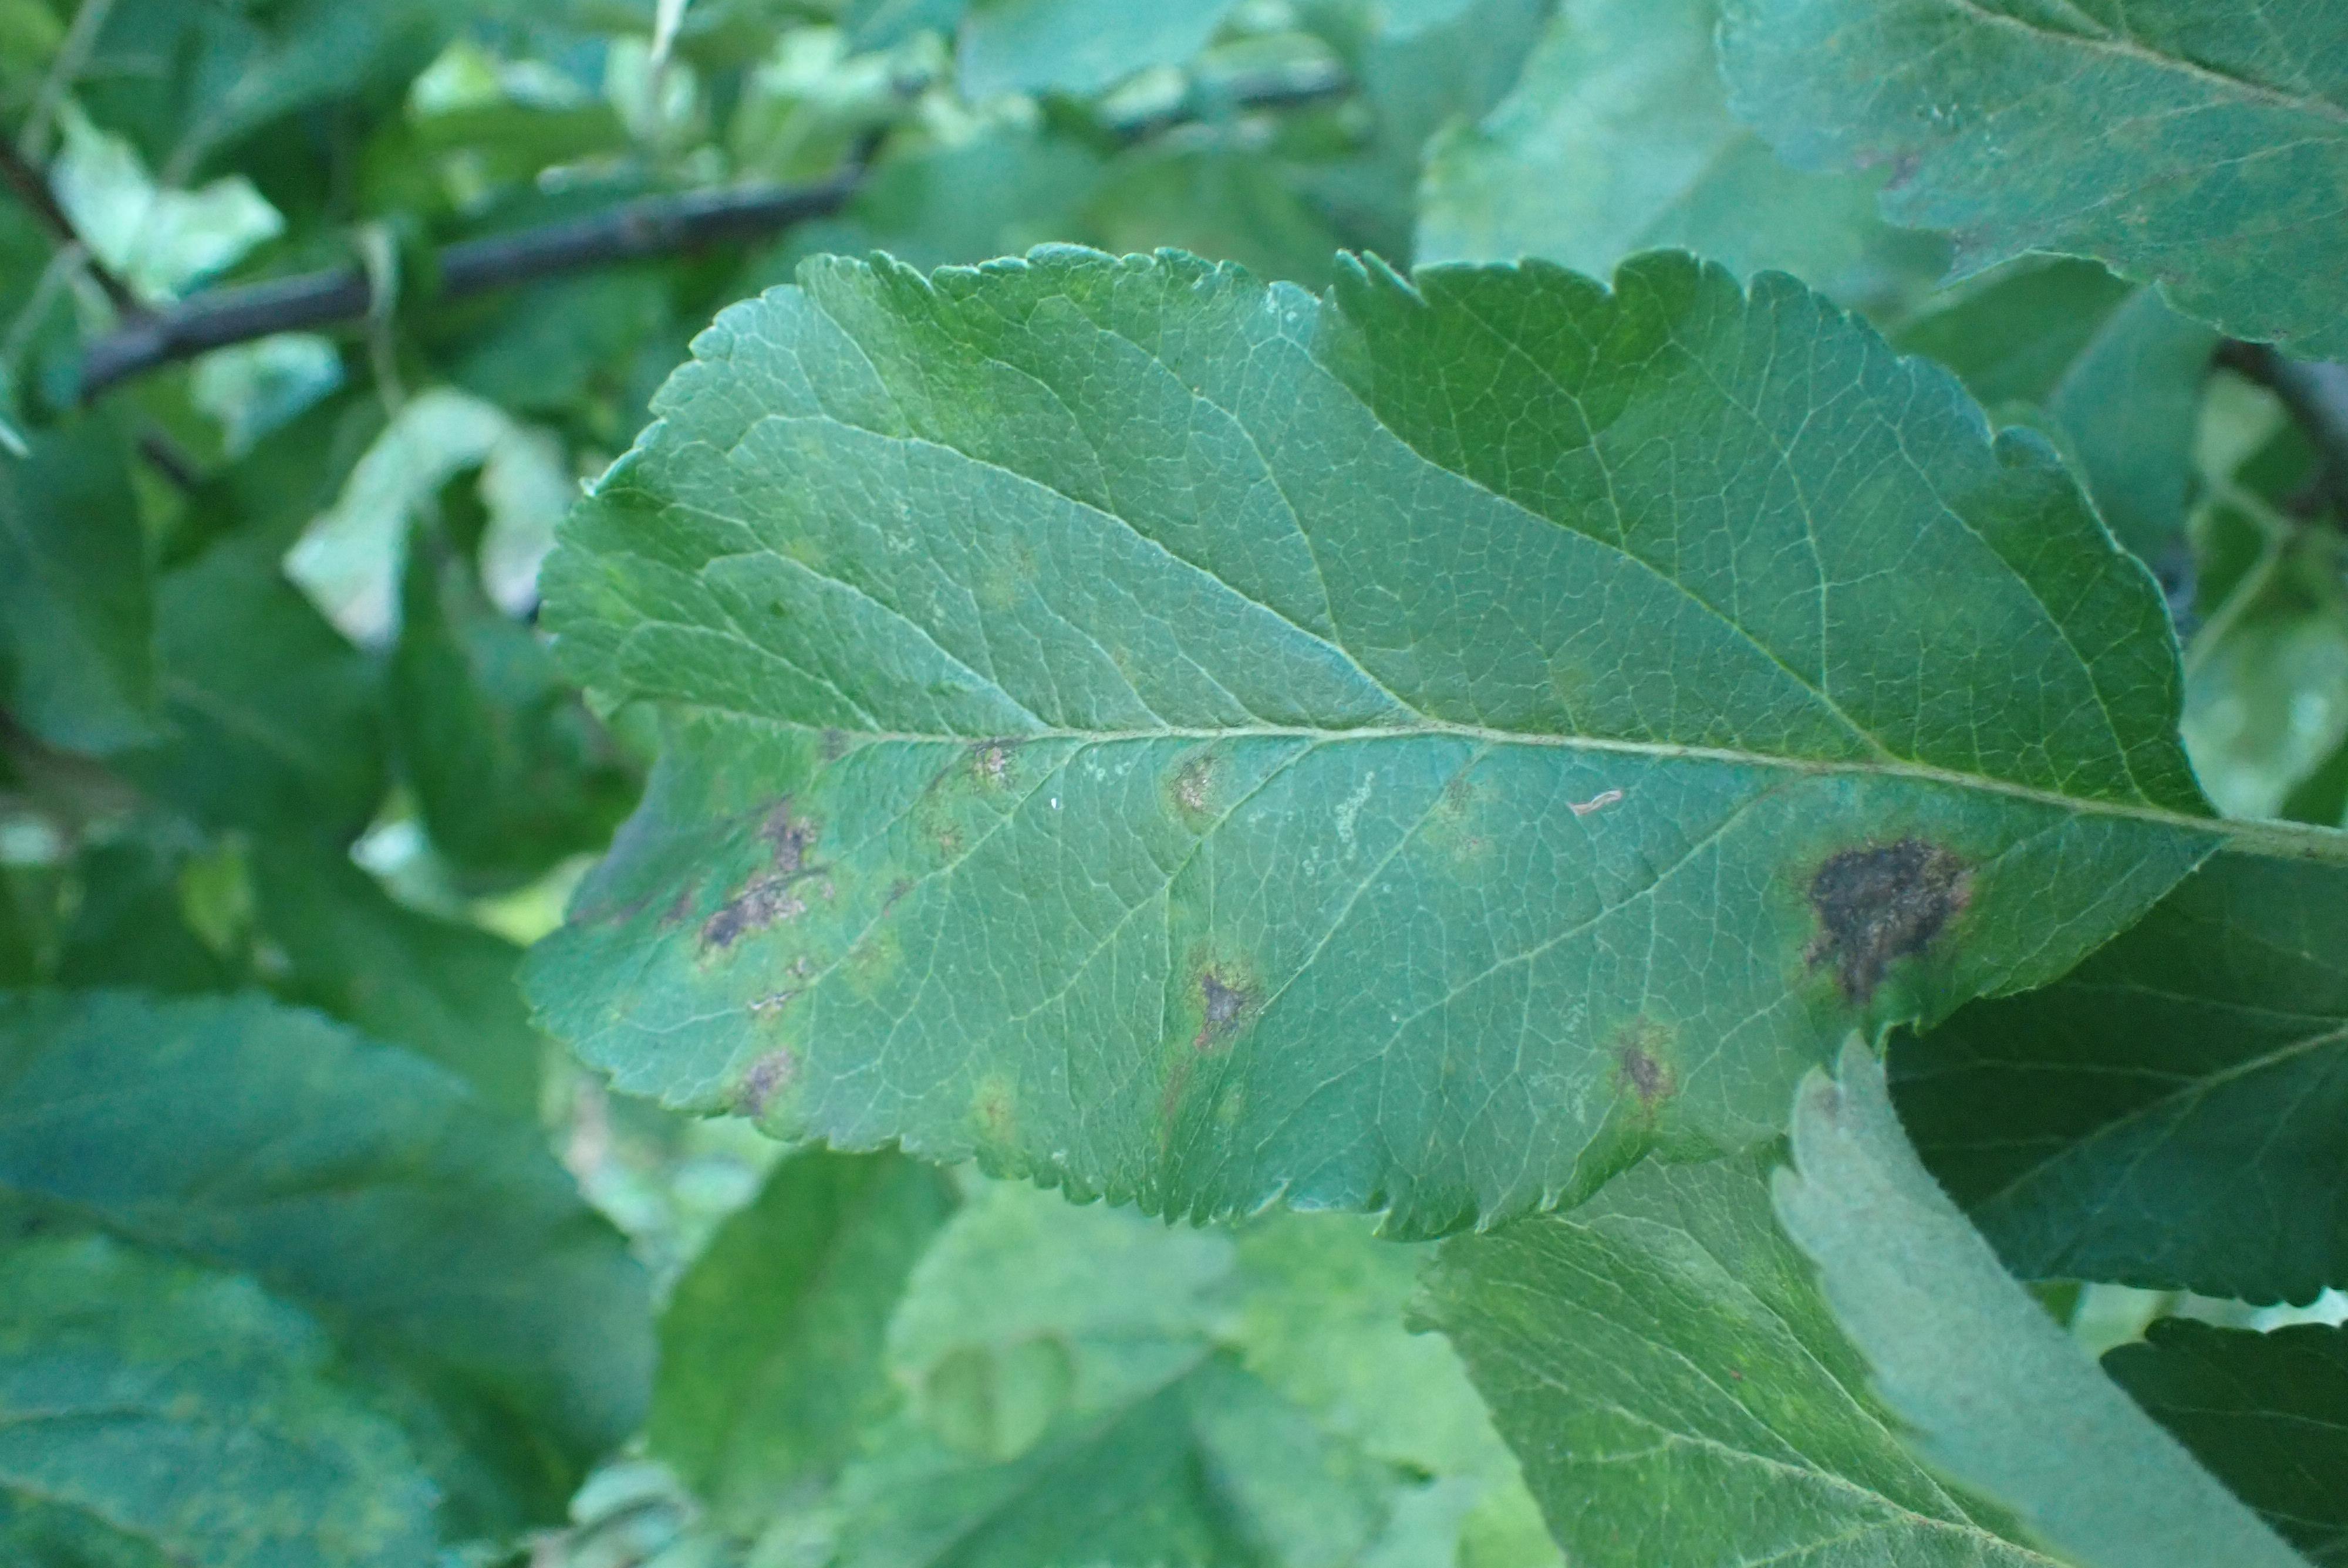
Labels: scab